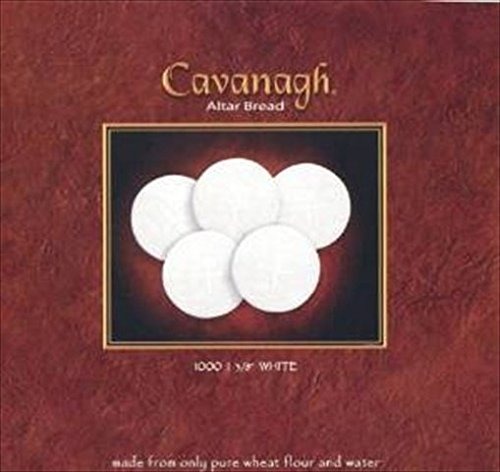
Item Name: Cavanagh 128758 Commun White Wafers Cross Design 1.37 In. Box Of 1000
Value: nan
Unit: None

Price: 34.89